Vardun Point

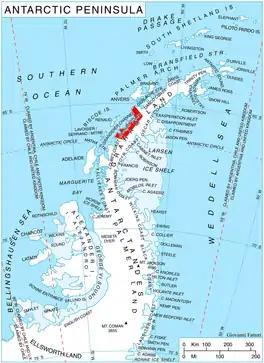
Location of Graham Coast on the Antarctic Peninsula.

Vardun Point (‘Nos Vardun’ \'nos var-'dun\) is the point projecting 1 km into the head of Barilari Bay on Graham Coast in Graham Land, Antarctica, formed by an offshoot of Mitino Buttress. The point is named after the settlement of Vardun in Northeastern Bulgaria.